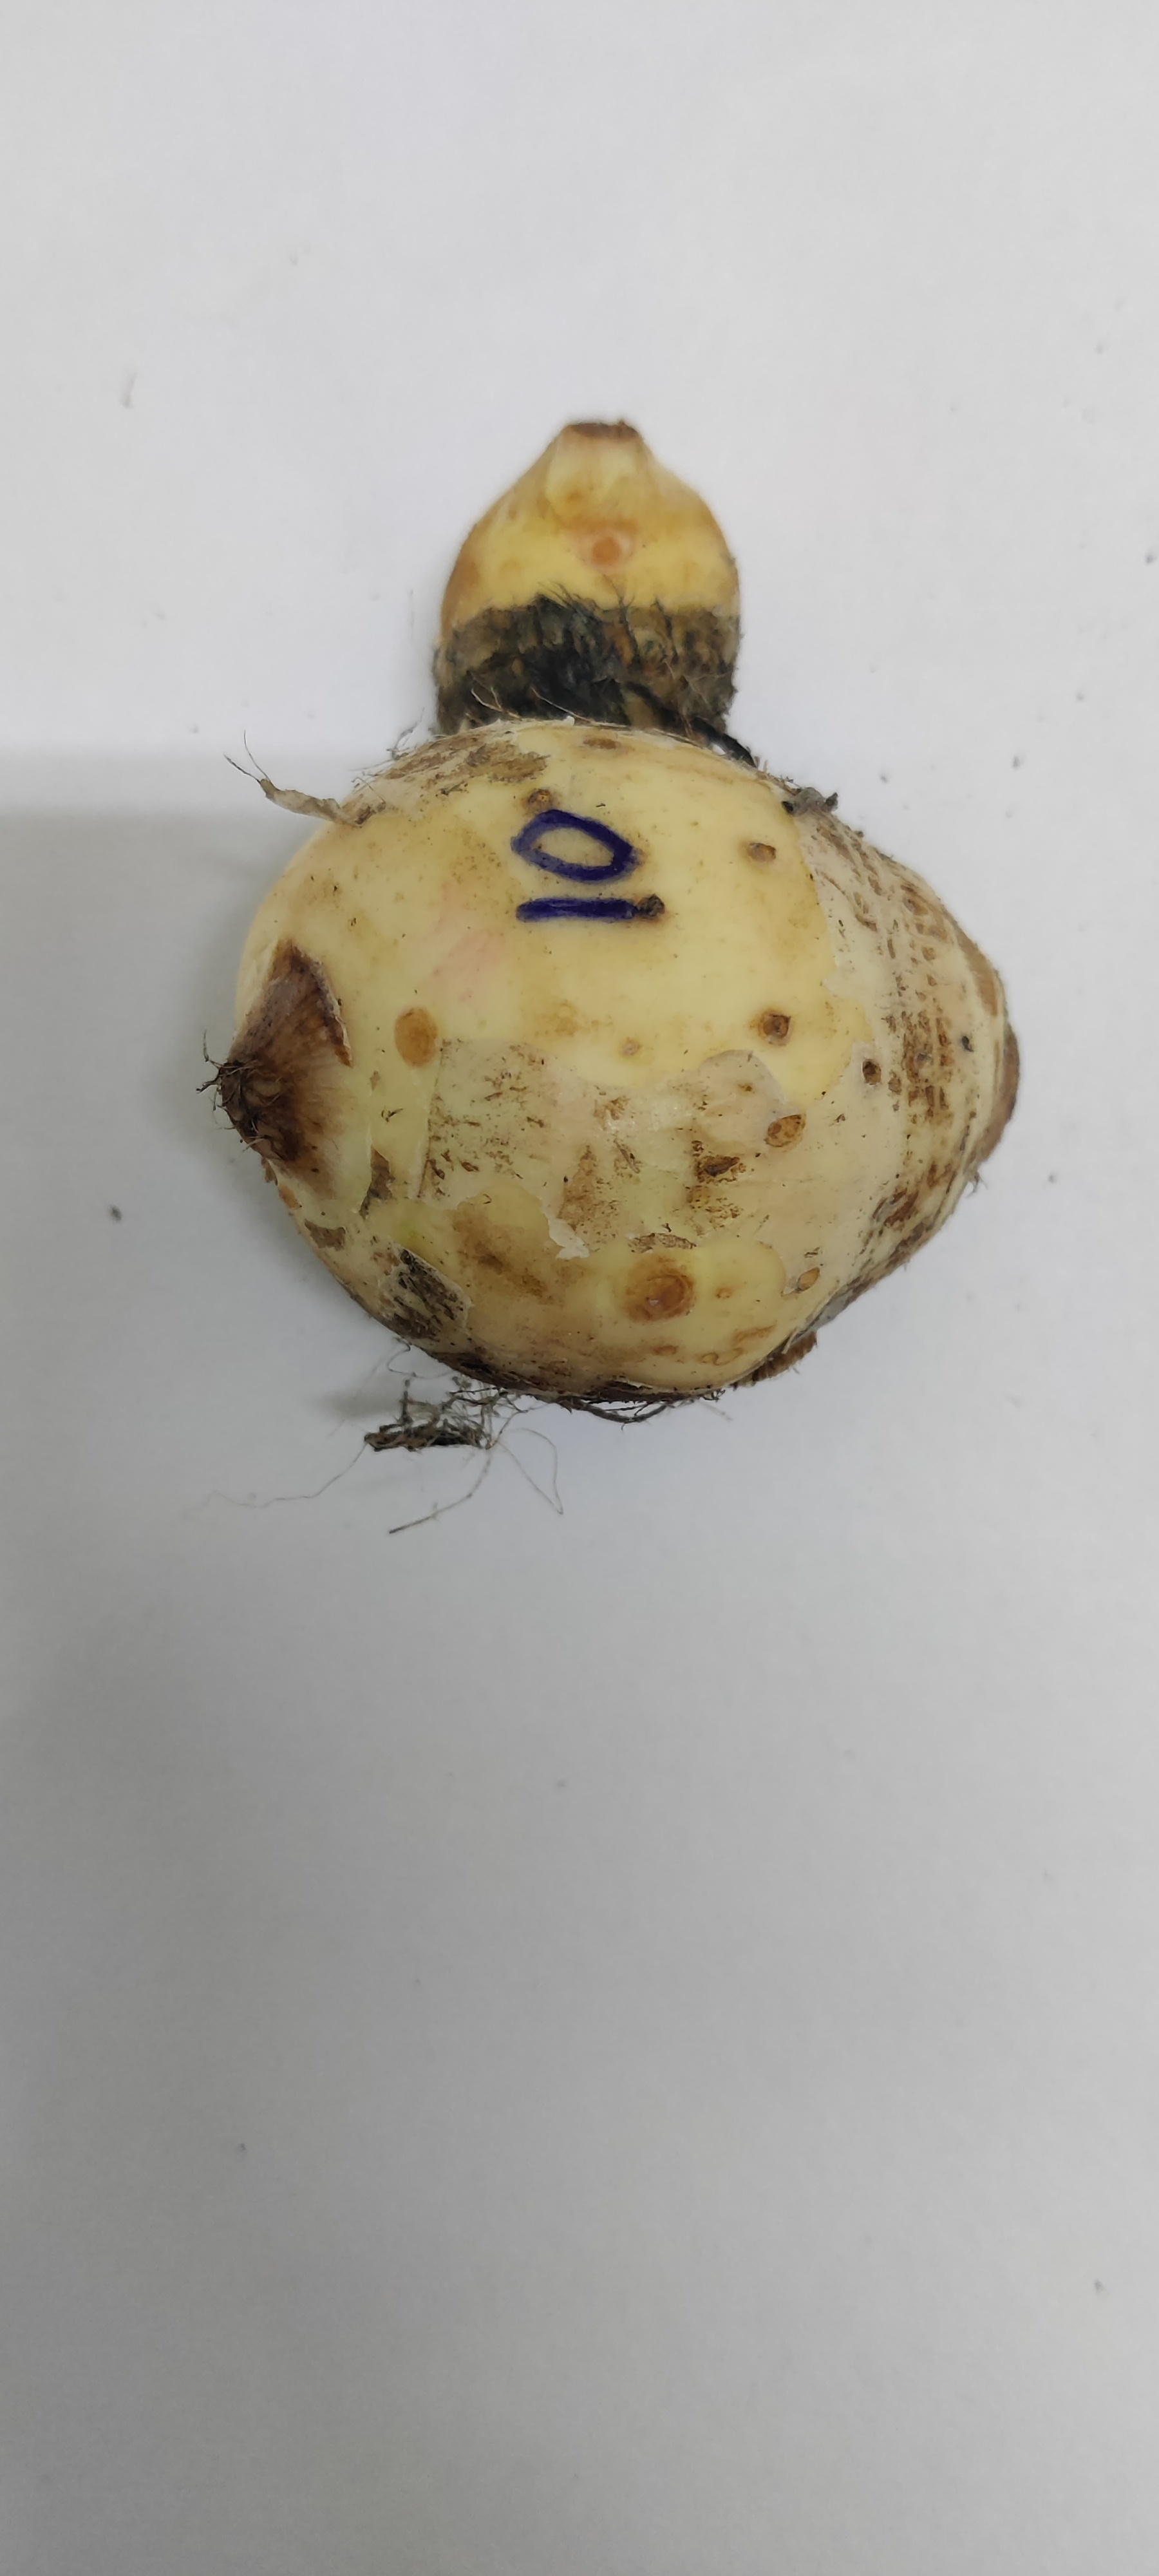
Crop: Taro root
Condition: Fresh